Tom Sutton

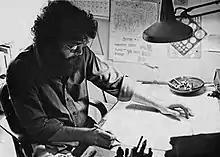

Thomas F. Sutton (April 15, 1937 – May 1, 2002) was an American comic book artist who sometimes used the pseudonyms Sean Todd and Dementia. He is best known for his contributions to Marvel Comics and Warren Publishing's line of black-and-white horror-comics magazines, particularly as the first story-artist of the popular character Vampirella.